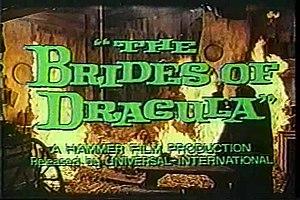
Les Maîtresses de Dracula est un film d’horreur britannique de la saga Dracula, réalisé par Terence Fisher pour Hammer Film Productions en 1960. Ce film ne met pas en scène Dracula mais un autre vampire, le baron Meinster.